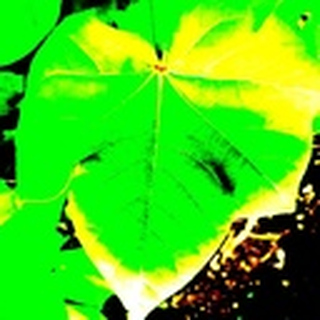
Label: healthy_cotton